Climate change in the Arctic

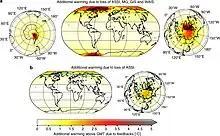
Potential regional warming caused by the loss of all land ice outside of East Antarctica, and by the disappearance of Arctic sea ice every year starting from June. While plausible, consistent sea ice loss would likely require relatively high warming, and the loss of all ice in Greenland would require multiple millennia.

The period of 1995–2005 was the warmest decade in the Arctic since at least the 17th century, with temperatures above the 1951–1990 average. Alaska and western Canada's temperature rose by during that period. 2013 research has shown that temperatures in the region haven't been as high as they currently are since at least 44,000 years ago and perhaps as long as 120,000 years ago. Since 2013, Arctic annual mean surface air temperature (SAT) has been at least warmer than the 1981-2010 mean.